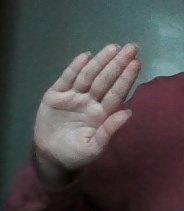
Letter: seen